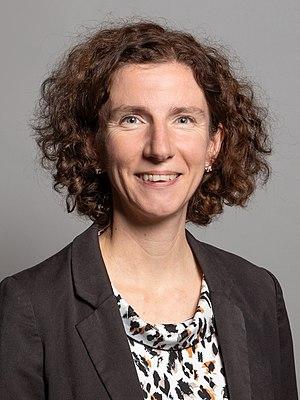
Le Chancelier de l'Echiquier de l'ombre est dans le système parlementaire britannique, membre du cabinet fantôme qui est responsable de l'observation du chancelier de l'Échiquier. Le titre est dans l'opposition, mais est informel. Ils ne jouent aucun rôle constitutionnel.
Anneliese Dodds, née le 16 mars 1978 à Aberdeen, est une femme politique britannique, membre du Parti travailliste.
Les Parlementaires internationaux pour la Papouasie occidentale sont un groupe de parlementaires et d'anciens parlementaires de quinze pays, unis pour promouvoir et demander la reconnaissance par l'Organisation des Nations unies du droit à l'autodétermination de la population de Papouasie occidentale, territoire sous souveraineté indonésienne.